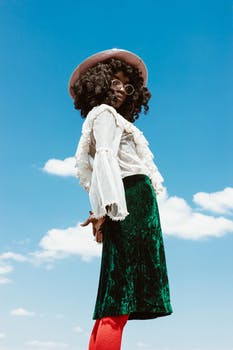
Label: No Watermark